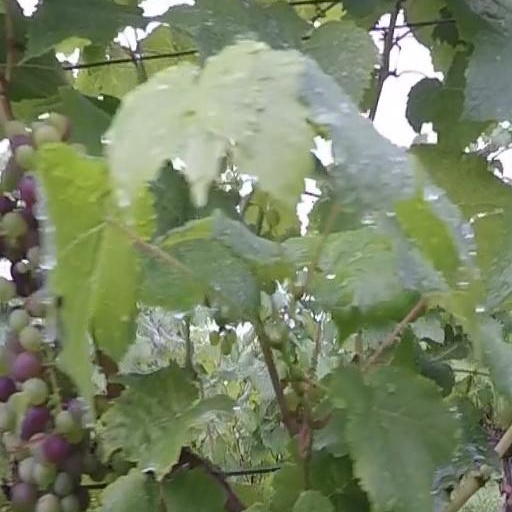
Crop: grape